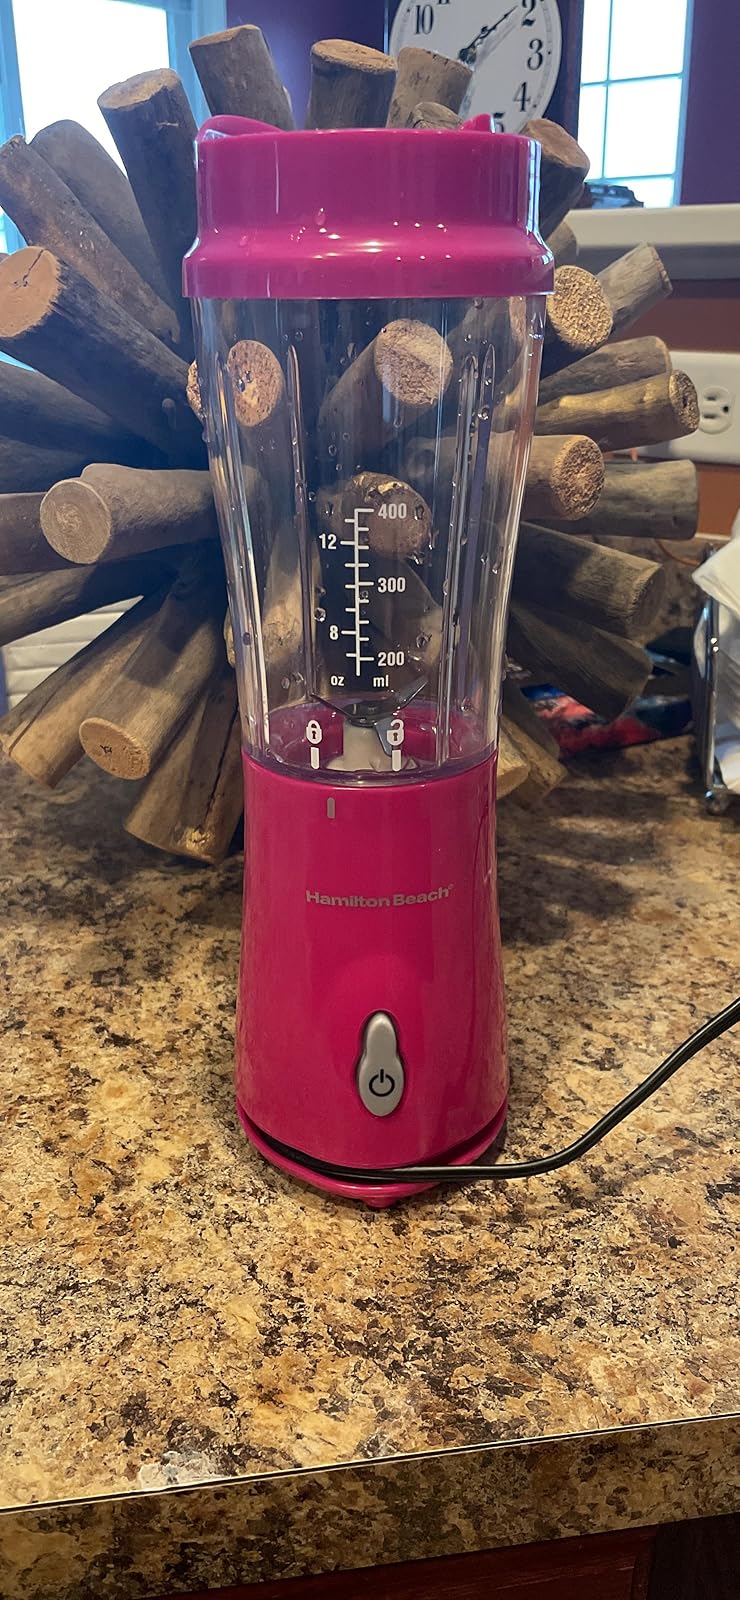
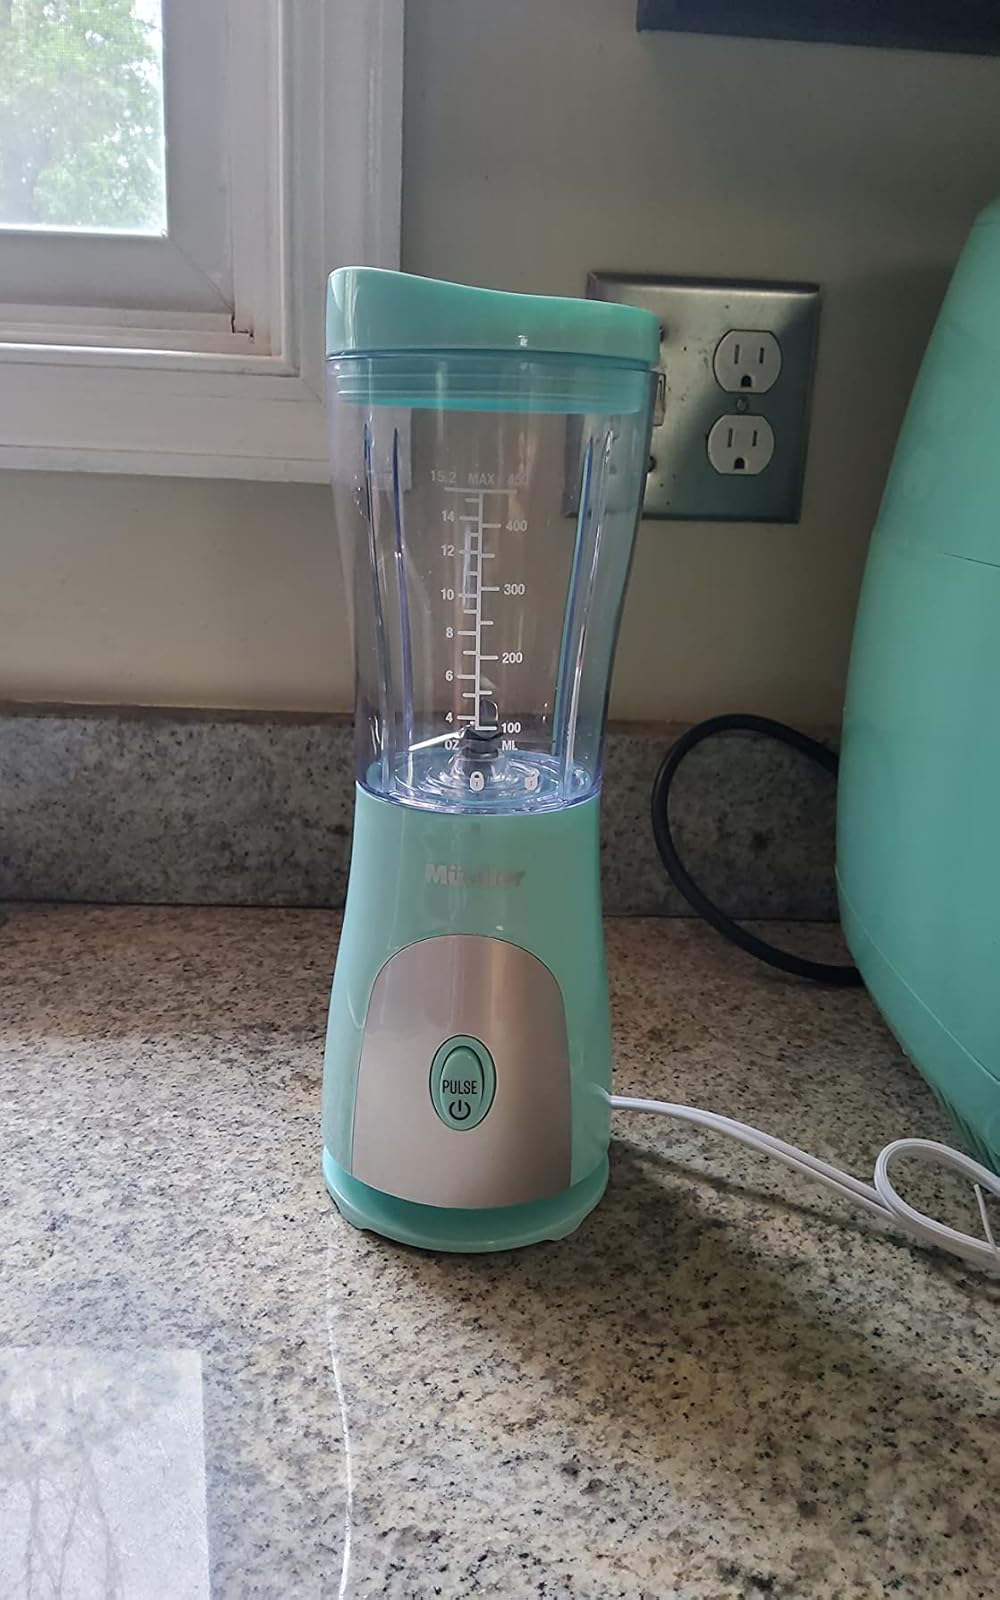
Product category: items_blender
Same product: no